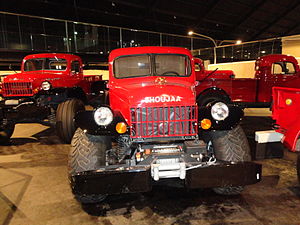
Automobilmuseer / Asien / Forenede Arabiske Emirater
Emirates National Auto Museum, Abu Dhabi, Forenede Arabiske Emirater
Dette er en liste over automobilmuseer, hvilket er en type transportmuseum, der fremviser automobiler og/eller deres historie. Museerne indbefatter museer specialiseret i veteranbiler, museer med kun ét bilmærke og mere generelle museer med brede bilsamlinger.